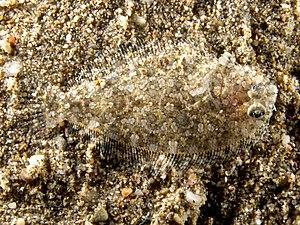
Asterorhombus est un genre de poissons plats appartenant à la famille des Bothidae.
Les Bothidae forment une famille de poissons plats. Certaines espèces sont connues sous le nom de fausse limande ou turbots.